Samuel Rawson Gardiner

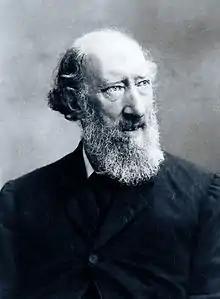
Samuel Rawson Gardiner, National Portrait Gallery

Samuel Rawson Gardiner (4 March 1829 – 24 February 1902) was an English historian who specialized in 17th-century English history as a prominent foundational historian of the Puritan revolution and the English Civil War.